École Maurice-Lavallée

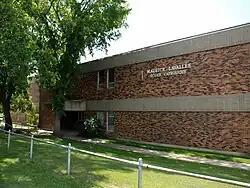
École Maurice-Lavallée

According to Section 23 of the Canadian Charter of Rights and Freedoms, parents whose first language is French have a constitutional right to have their child educated in French where there are enough students to warrant it. They also have the right to govern such schools. There are four francophone school authorities operating 34 schools in Alberta.